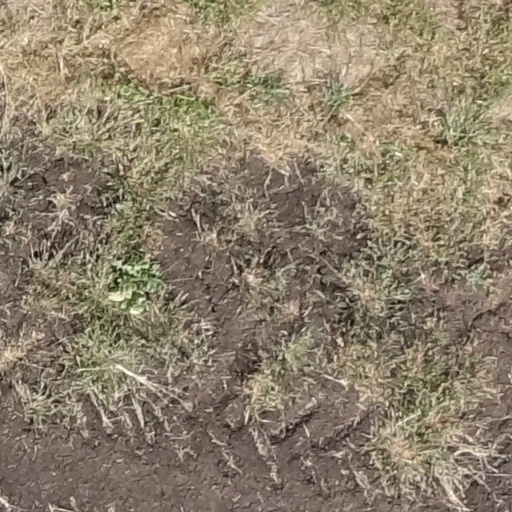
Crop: sorghum